Plaster

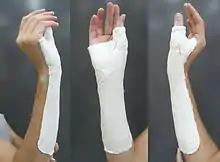
An orthopedic cast for the hand made out of gypsum plaster

Split lath was nailed with square cut lath nails, one into each framing member. With hand split lath the plasterer had the luxury of making lath to fit the cavity being plastered. Lengths of lath two to six foot are not uncommon at Economy Village. Hand split lath is not uniform like sawn lath. The straightness or waviness of the grain affected the thickness or width of each lath, and thus the spacing of the lath. The clay plaster rough coat varied to cover the irregular lath. Window and door trim as well as the mudboard (baseboard) acted as screeds. With the variation of the lath thickness and use of coarse straw and manure, the clay coat of plaster was thick in comparison to later lime-only and gypsum plasters. In Economy Village, the lime top coats are thin veneers often an eighth inch or less attesting to the scarcity of limestone supplies there.